Belmont County Courthouse

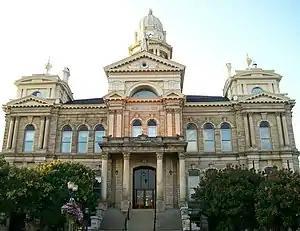
The Belmont County Courthouse in St. Clairsville, Ohio

The Belmont County Courthouse is located at 101 West Main Street in St. Clairsville, Ohio, United States. It sits on the highest point in the St. Clairsville area and is thus visible from Interstate 70 and many other points in the Ohio Valley. It is a contributing property in the St. Clairsville Historic District, which was added to the National Register of Historic Places in 1969.